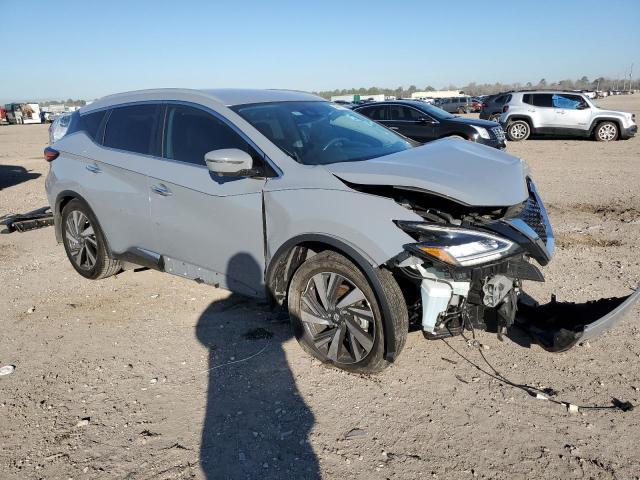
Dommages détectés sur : pare-choc avant, feu avant droit, capot, aile avant droite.
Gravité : majeur